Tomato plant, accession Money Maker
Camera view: tilt-top (135 deg); turntable rotation: 150 degrees
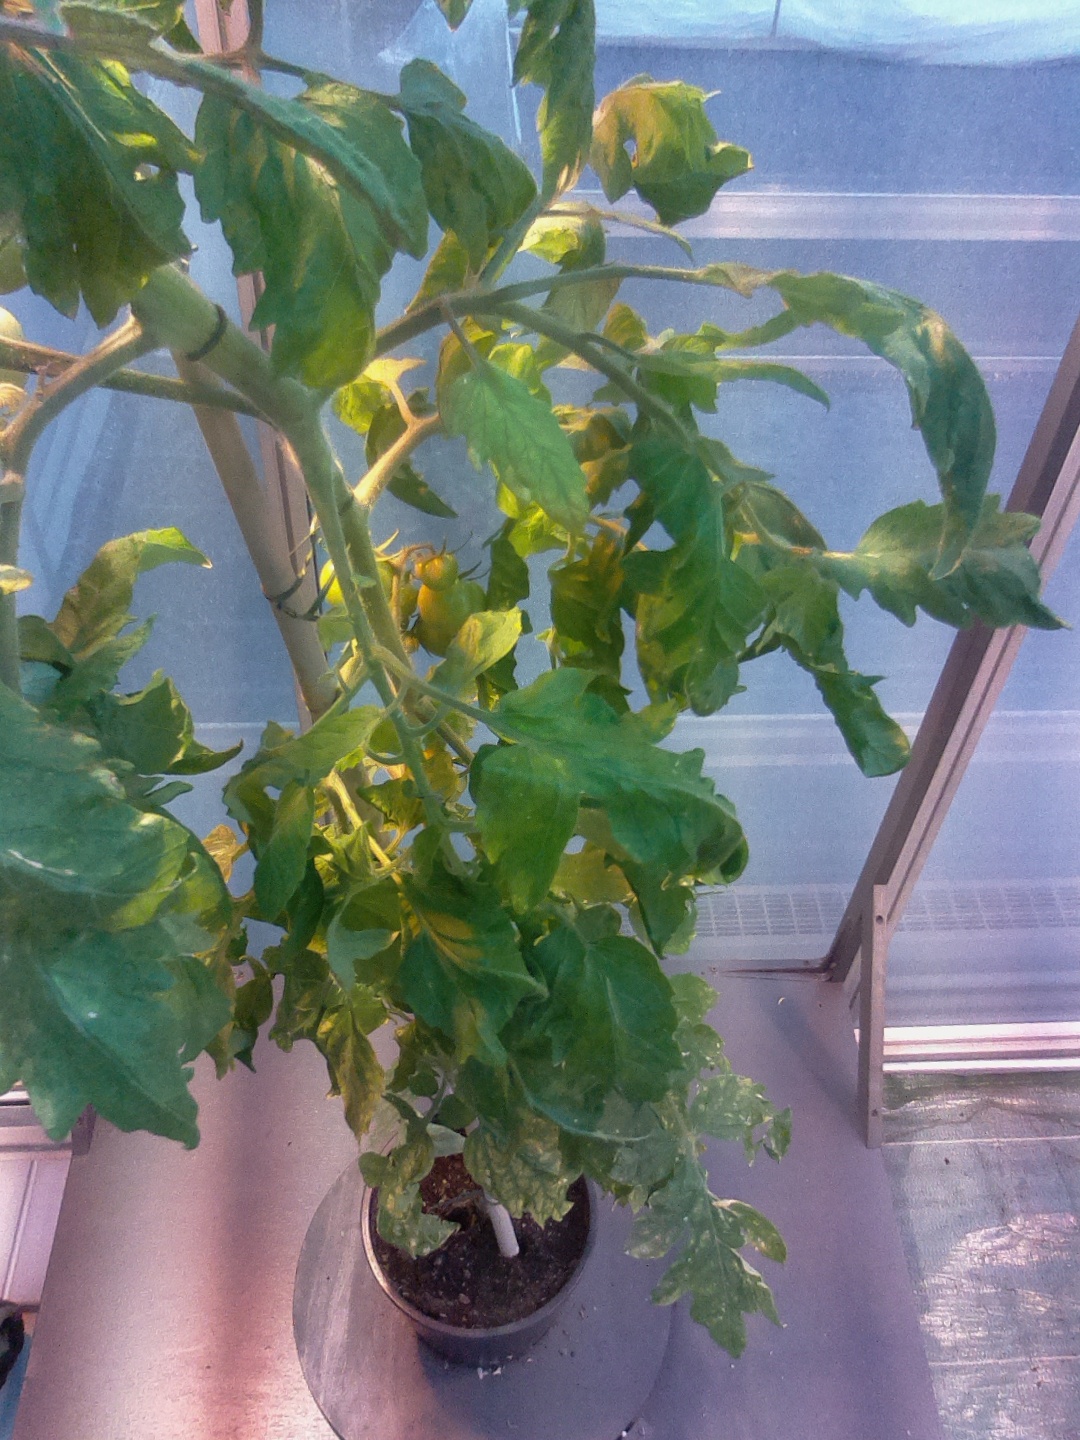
BBCH growth stage 76: 60%-70% of final fruit size